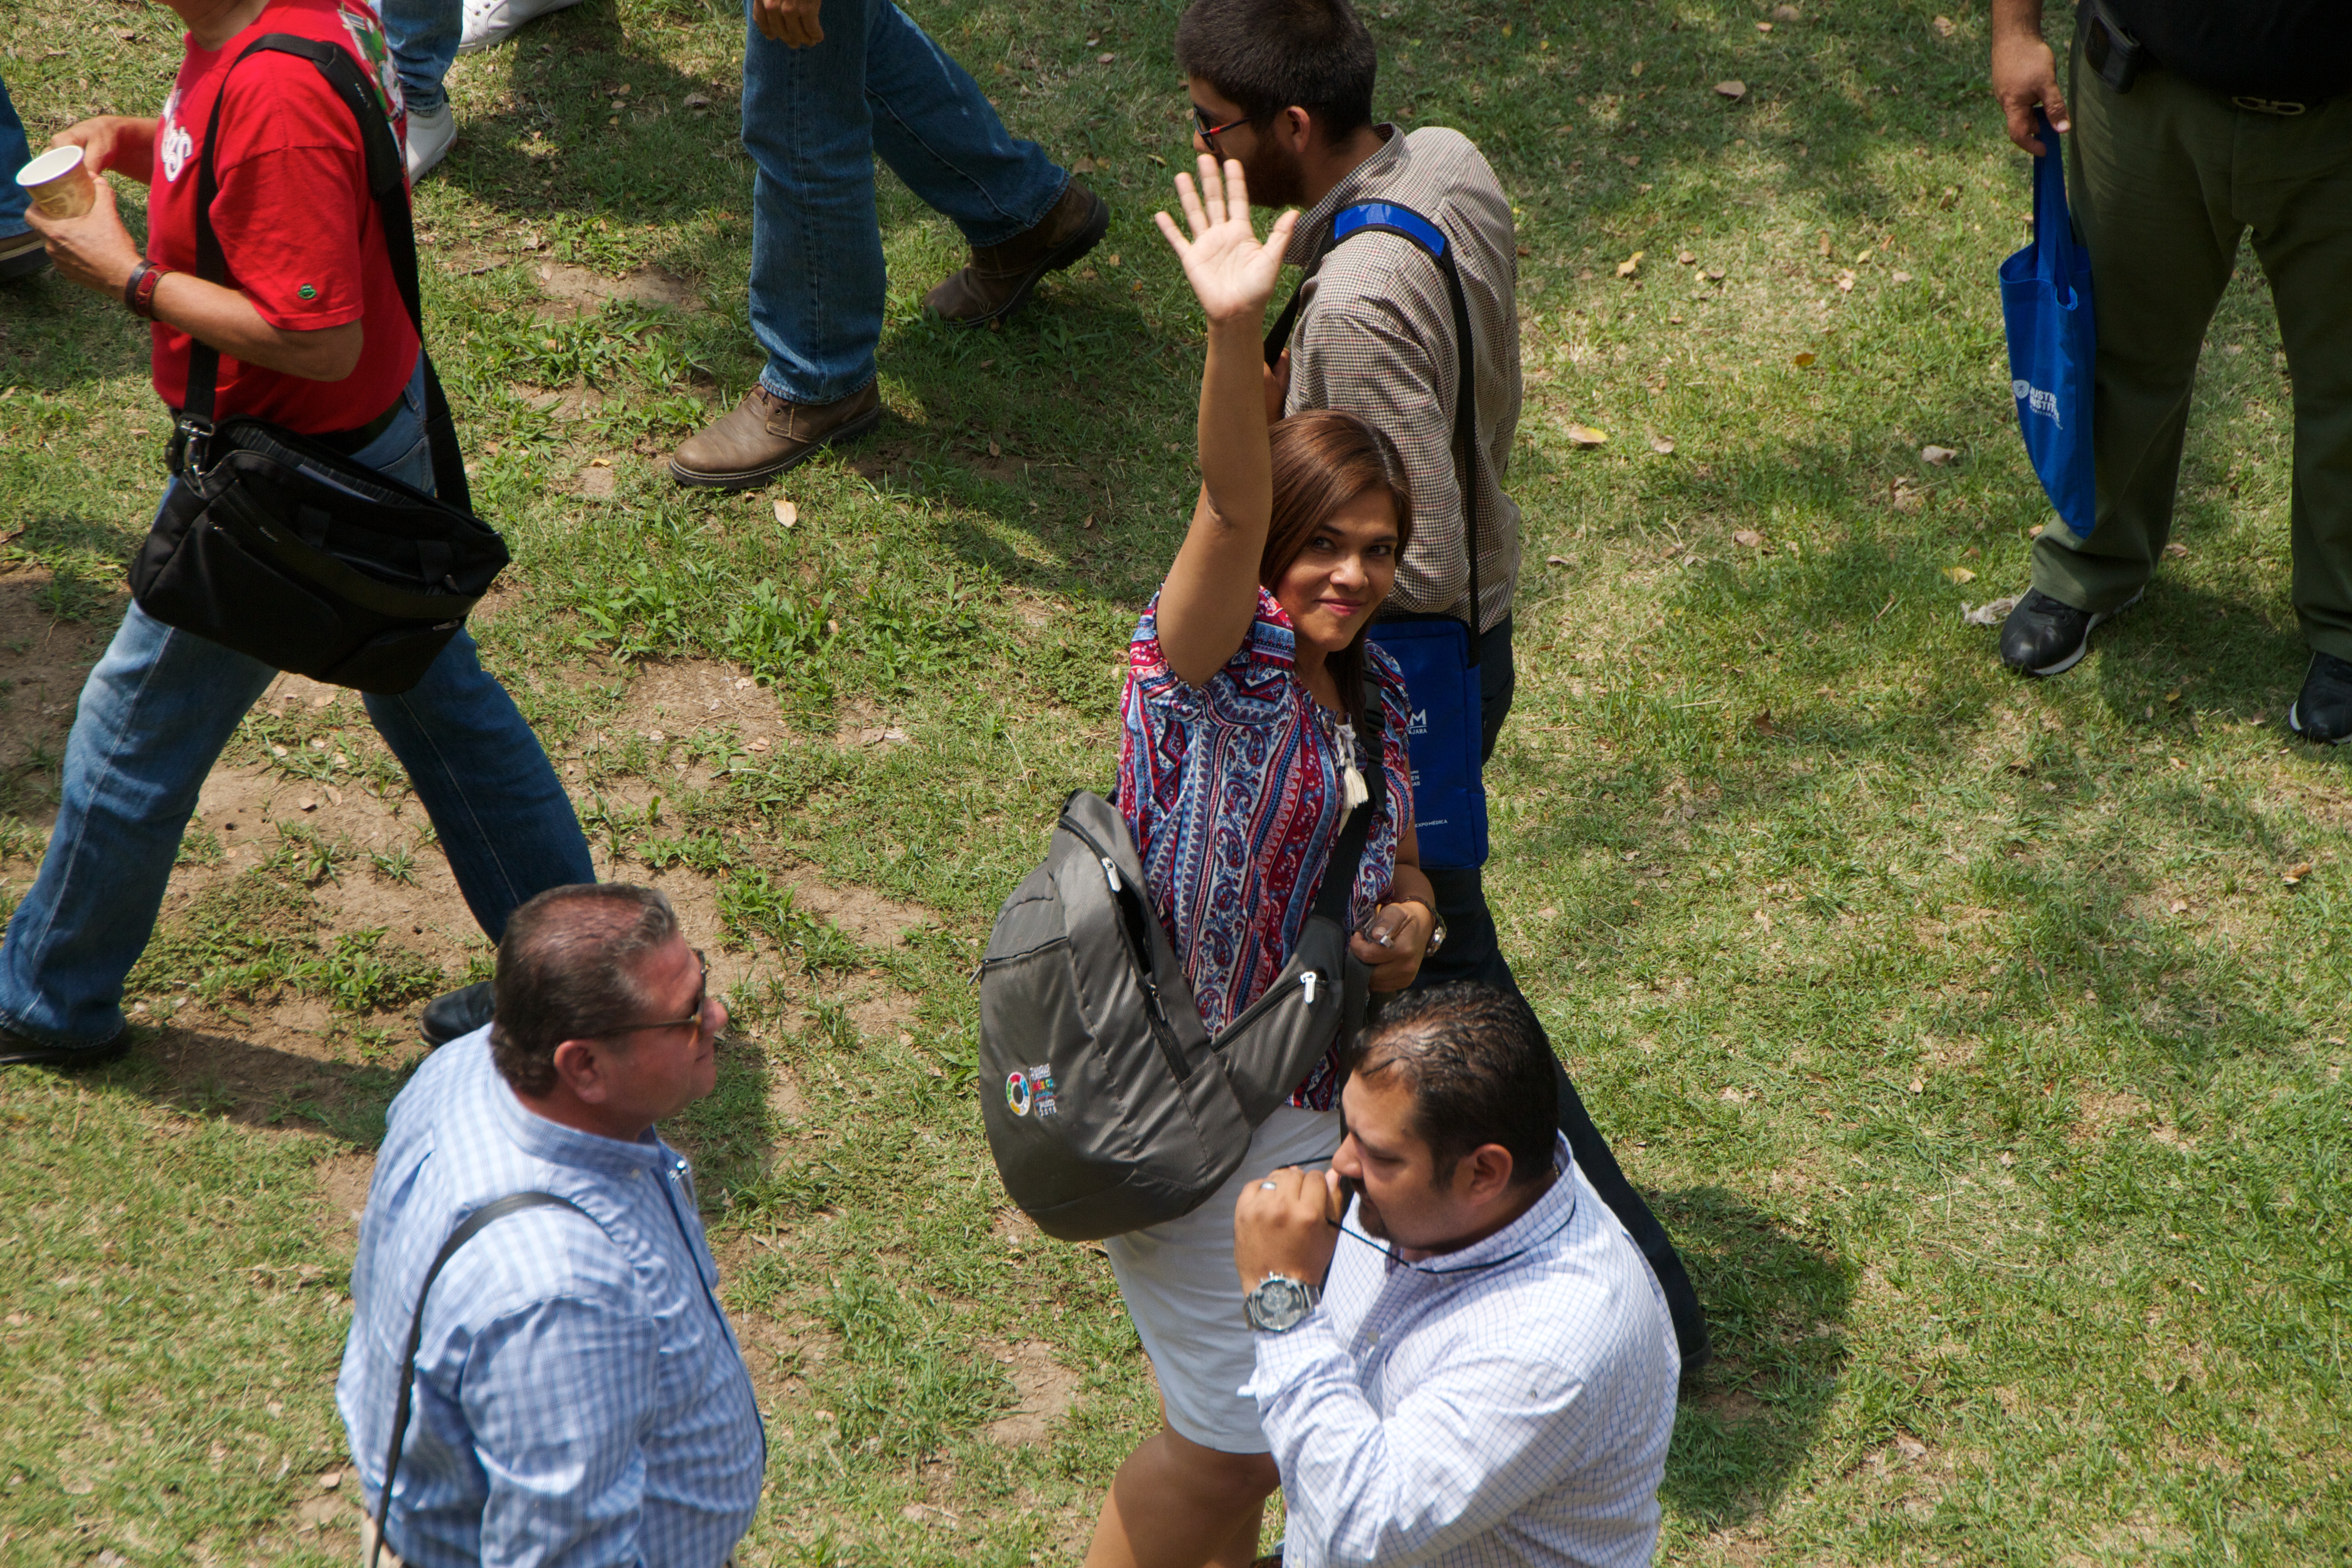
people, play, youth, community, child, picnic, udgagora